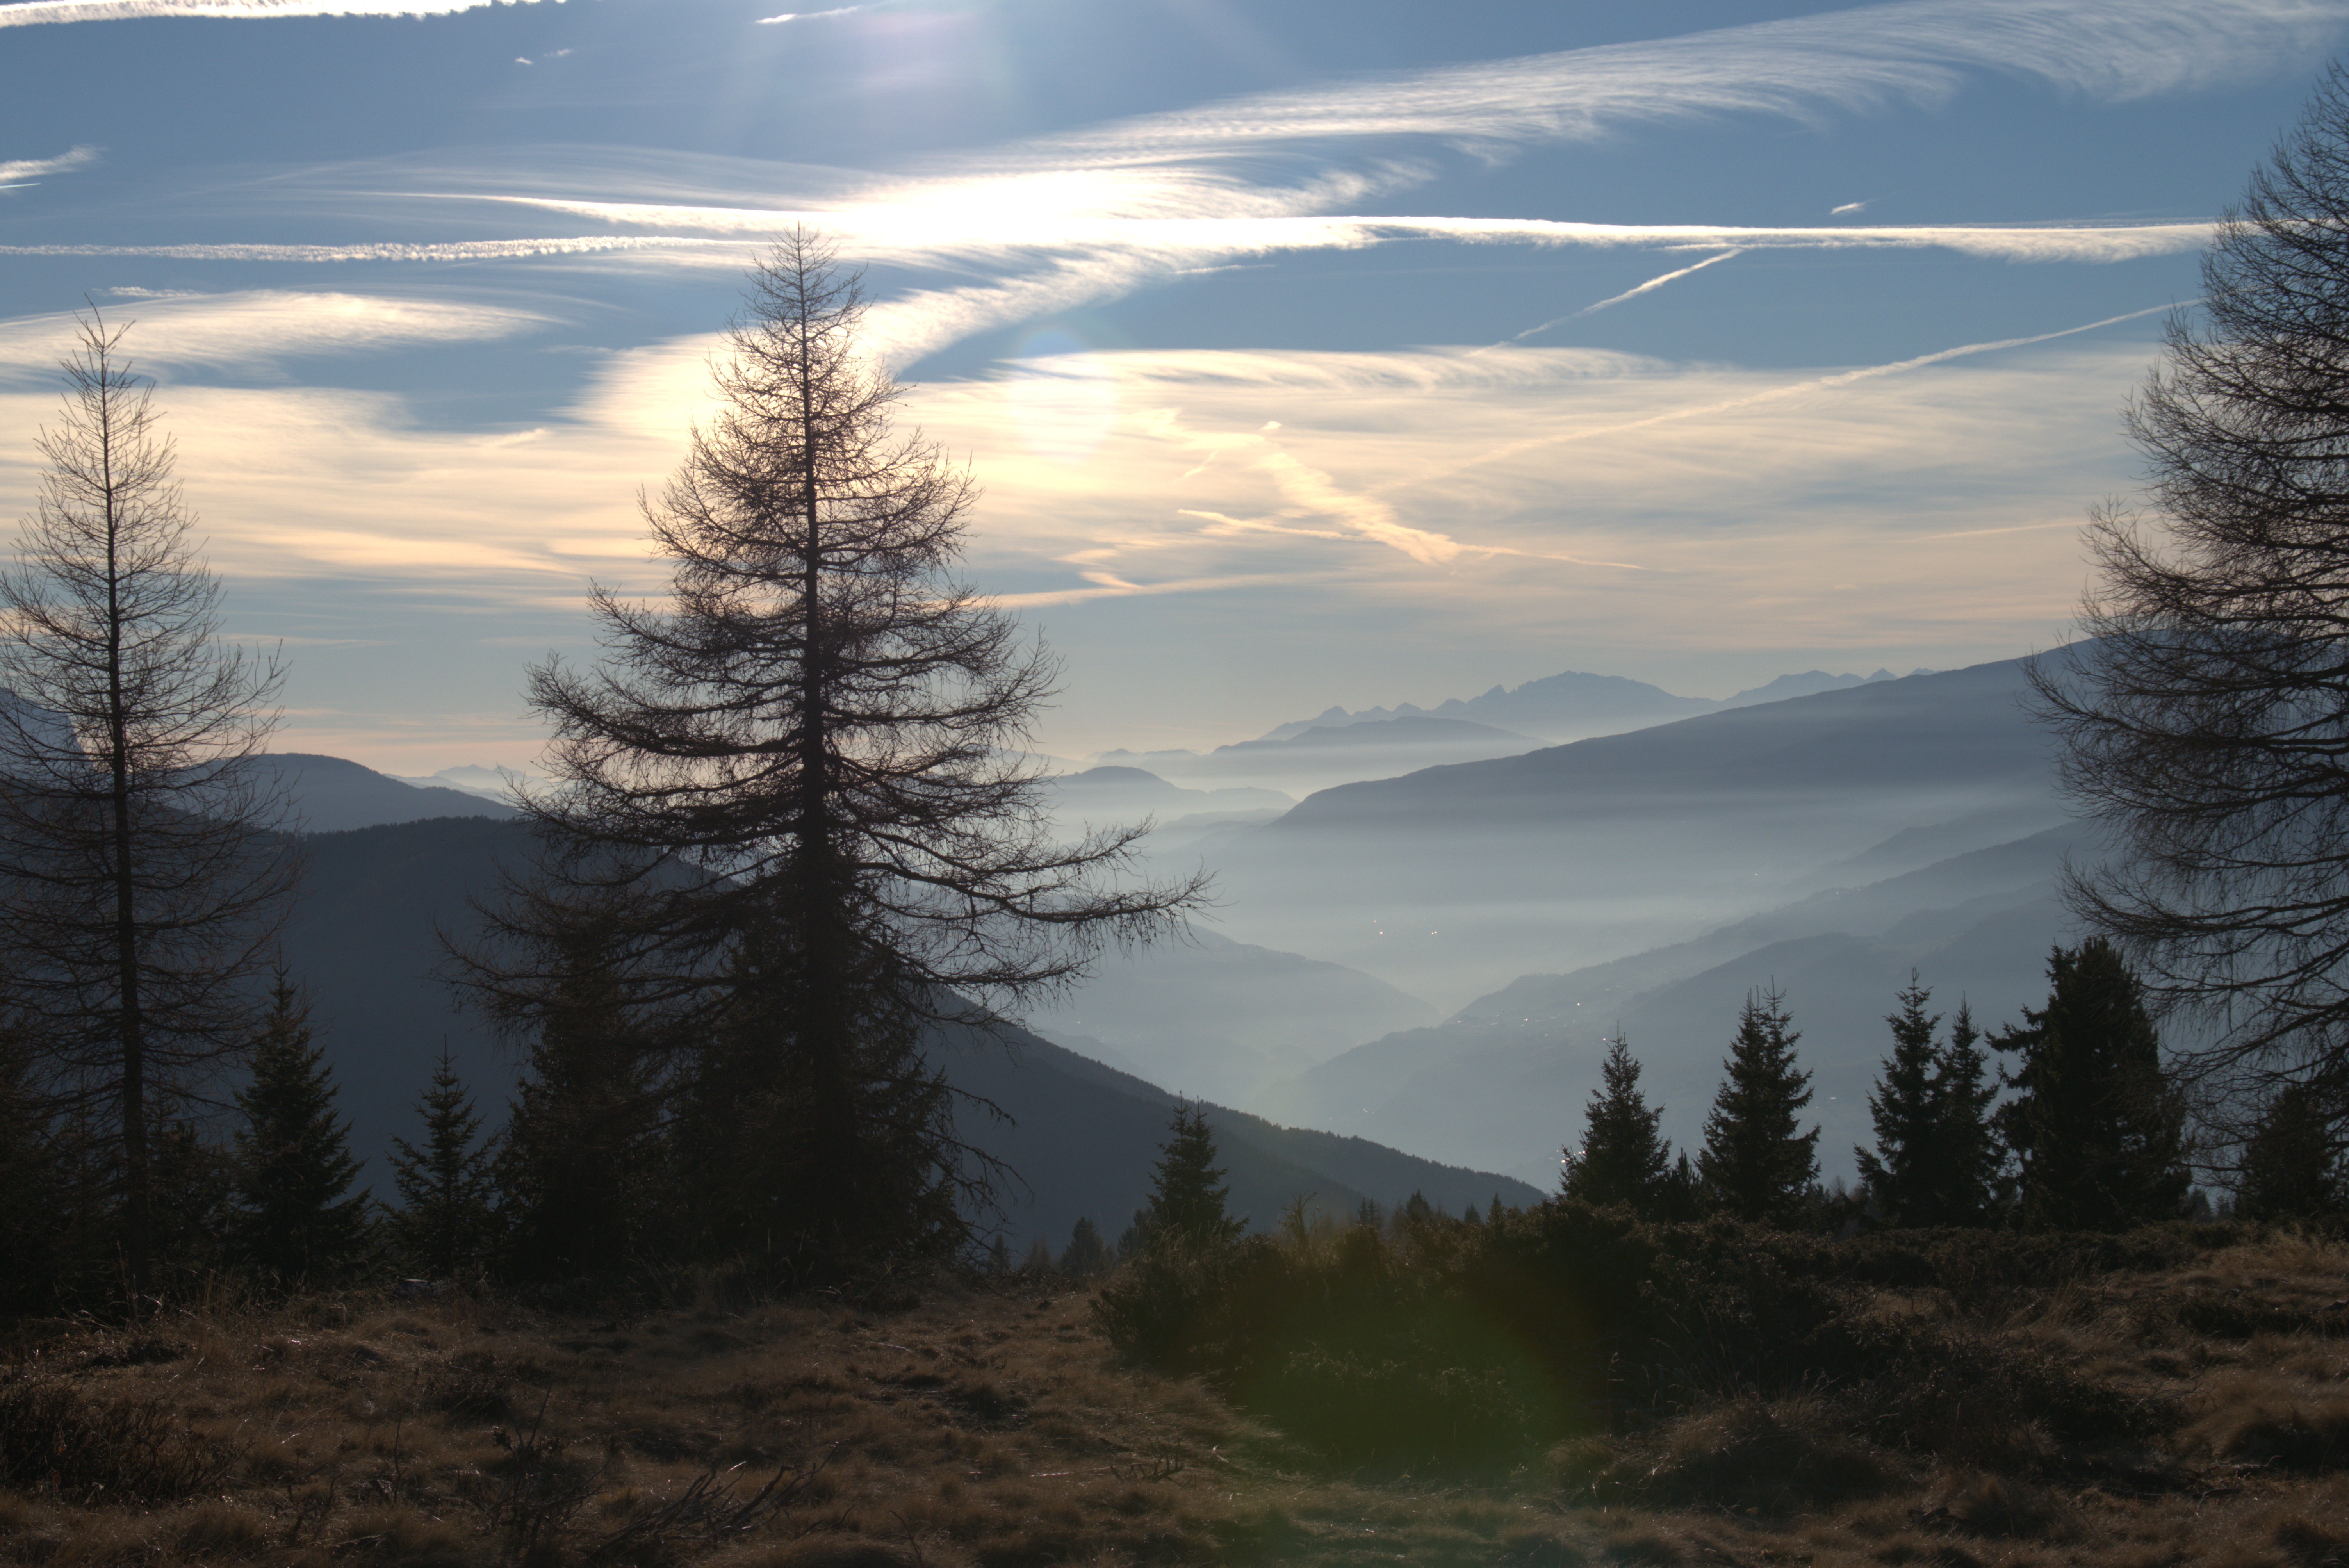
landscape, tree, nature, wilderness, mountain, snow, winter, cloud, sky, fog, sunrise, mist, sunlight, morning, hill, lake, dawn, valley, mountain range, weather, italy, ridge, summit, clouds, mountains, alps, plateau, fell, loch, dolomites, landform, south tyrol, geographical feature, atmospheric phenomenon, mountainous landforms